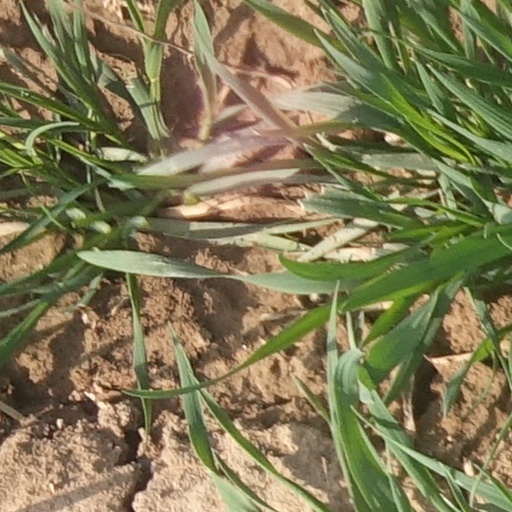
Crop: wheat